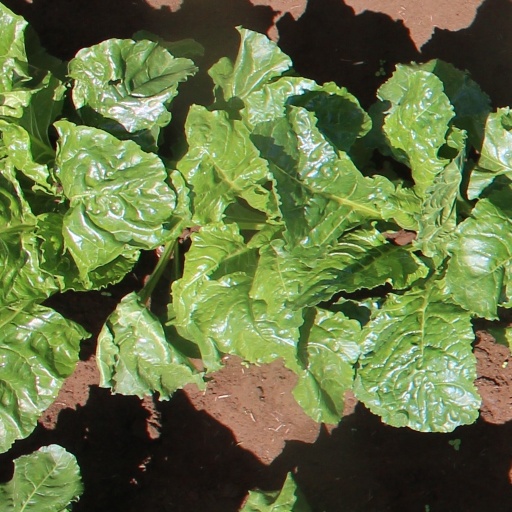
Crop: sugar beet